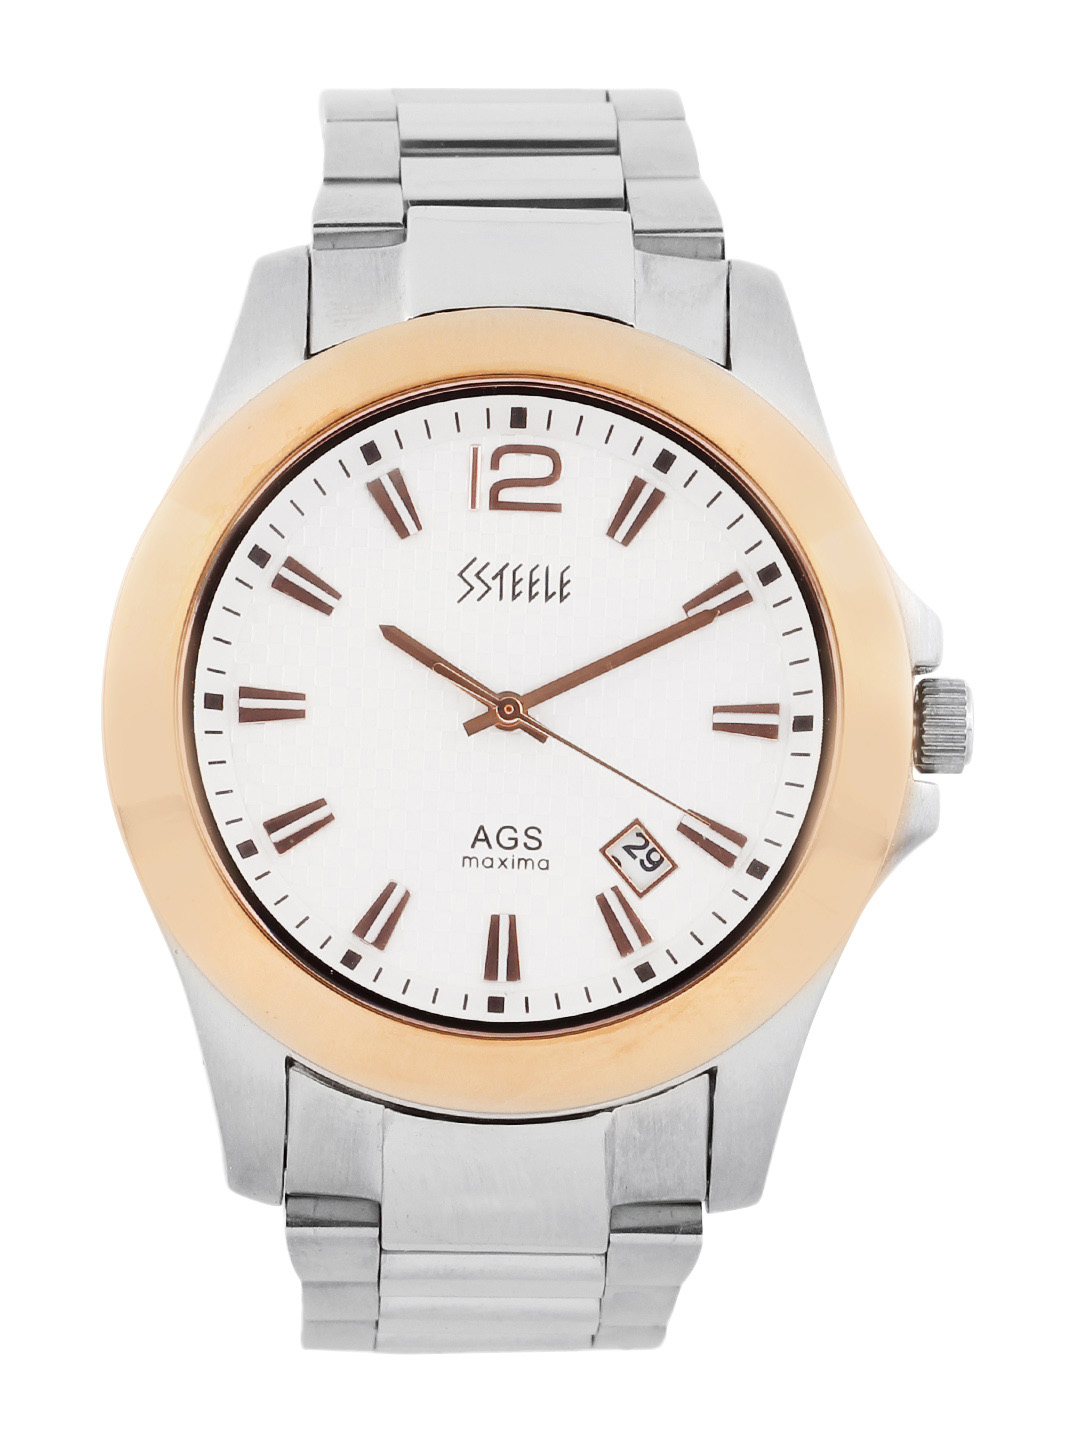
Maxima Men White Dial Watch
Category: Accessories / Watches / Watches
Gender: Men
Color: White
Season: Winter 2016
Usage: Casual